Satsuma-Imaizumi Station

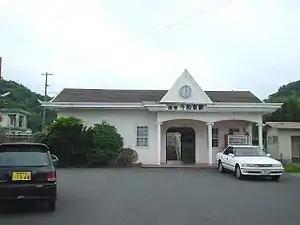
Satsuma-Imaizumi Station in 2005

is a passenger railway station located in the city of Ibusuki, Kagoshima Prefecture, Japan. It is operated by JR Kyushu.